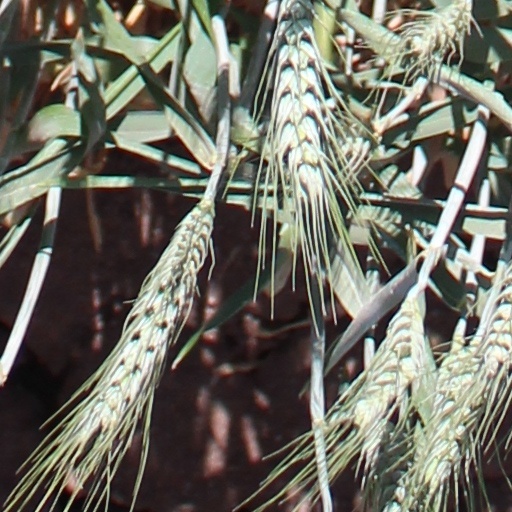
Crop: wheat